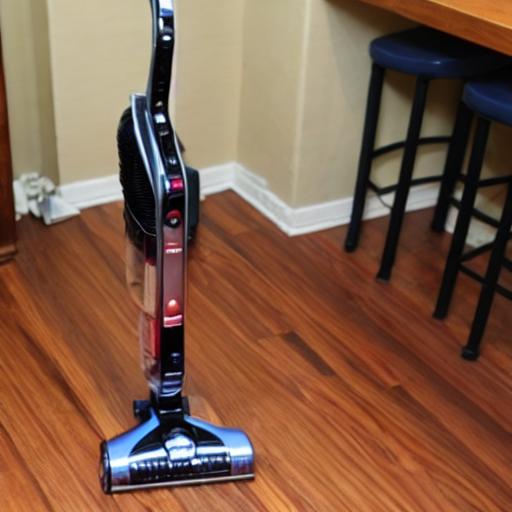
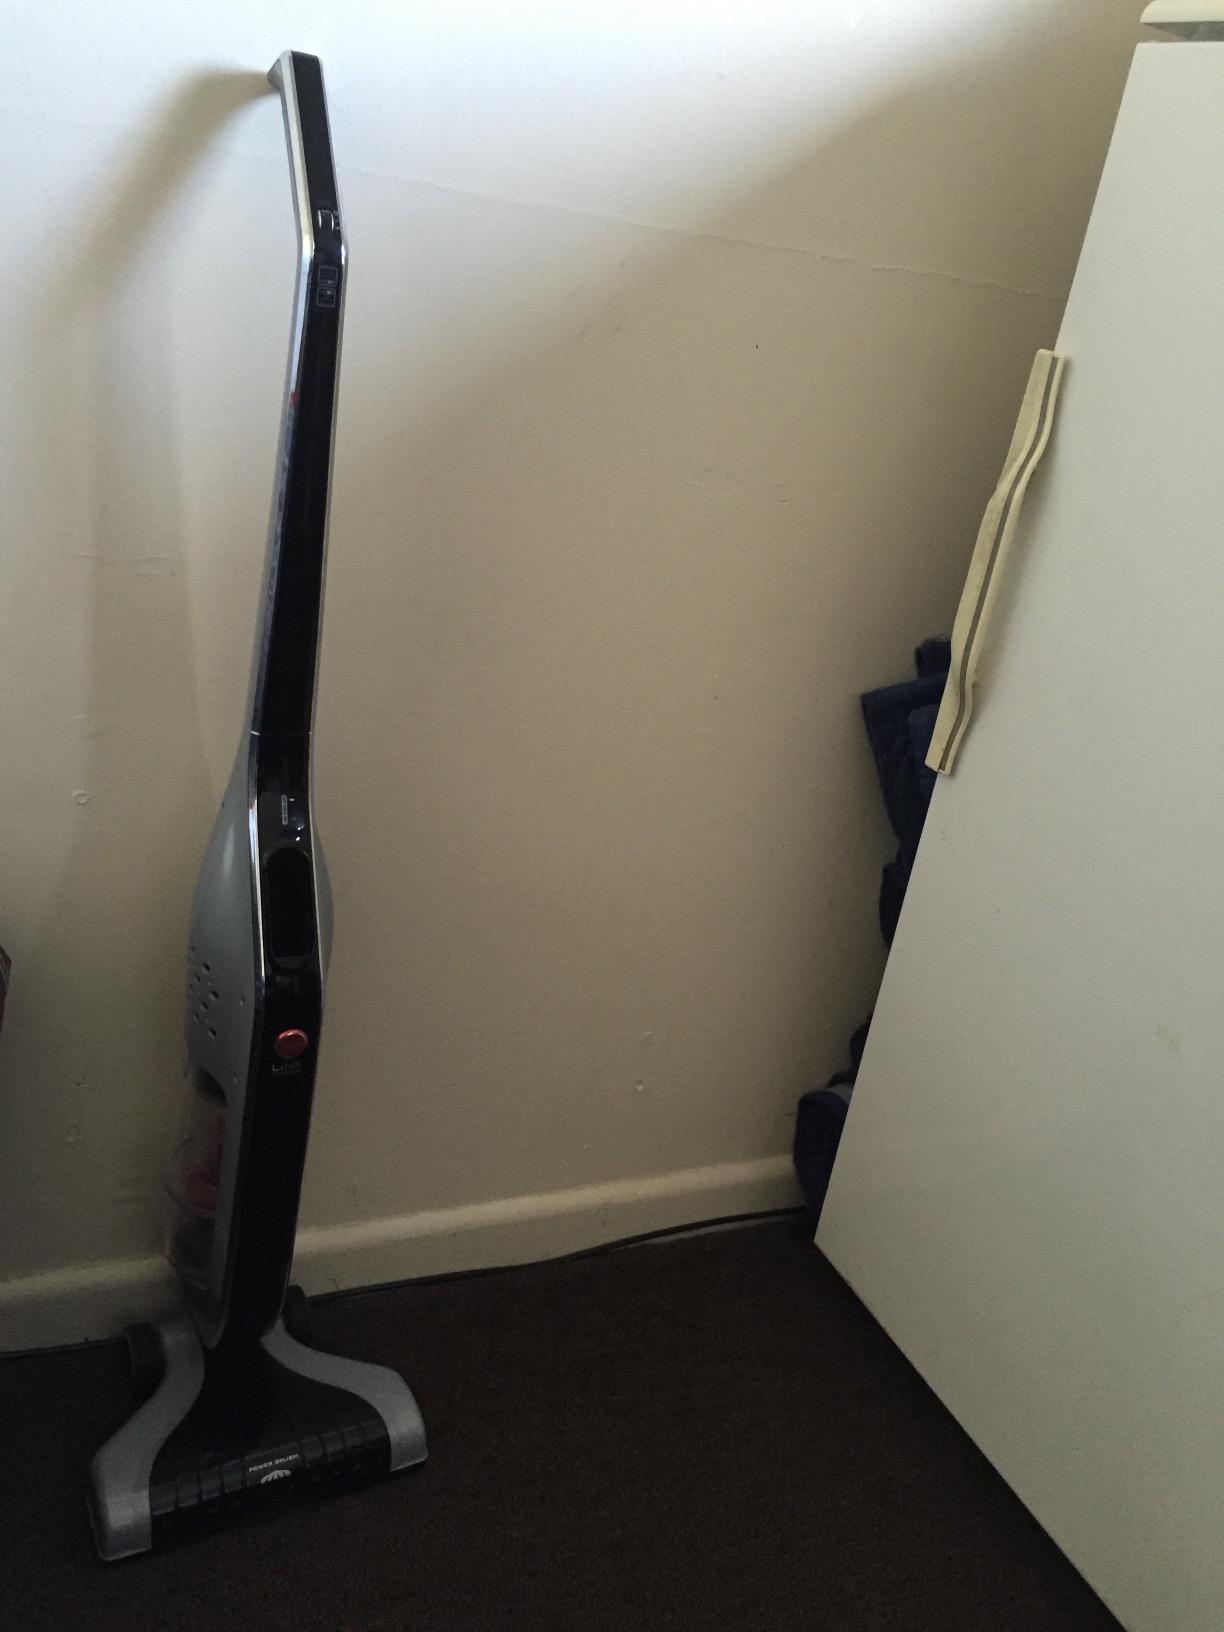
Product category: items_vacuum
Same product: no